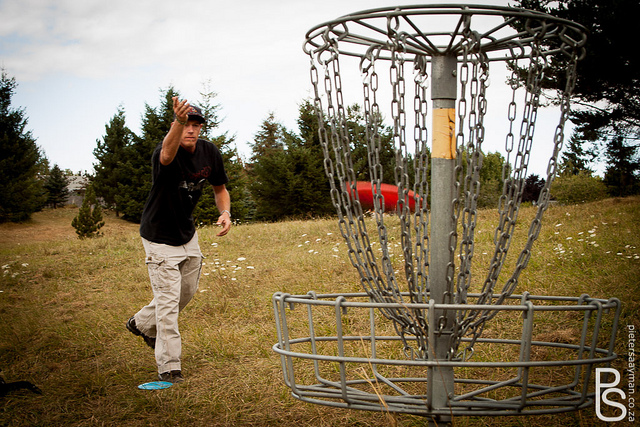
user: Given an image and a question. Answer the question in a short answer. Question: What sport is this? Short Answer:
assistant: disc golf